Tax sale

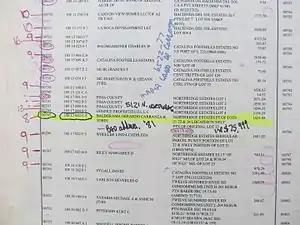
Pima County, Arizona delinquent property tax list for auction by the County Treasurer

A tax sale is the forced sale of property (usually real estate) by a governmental entity for unpaid taxes by the property's owner.